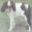
Label: dog